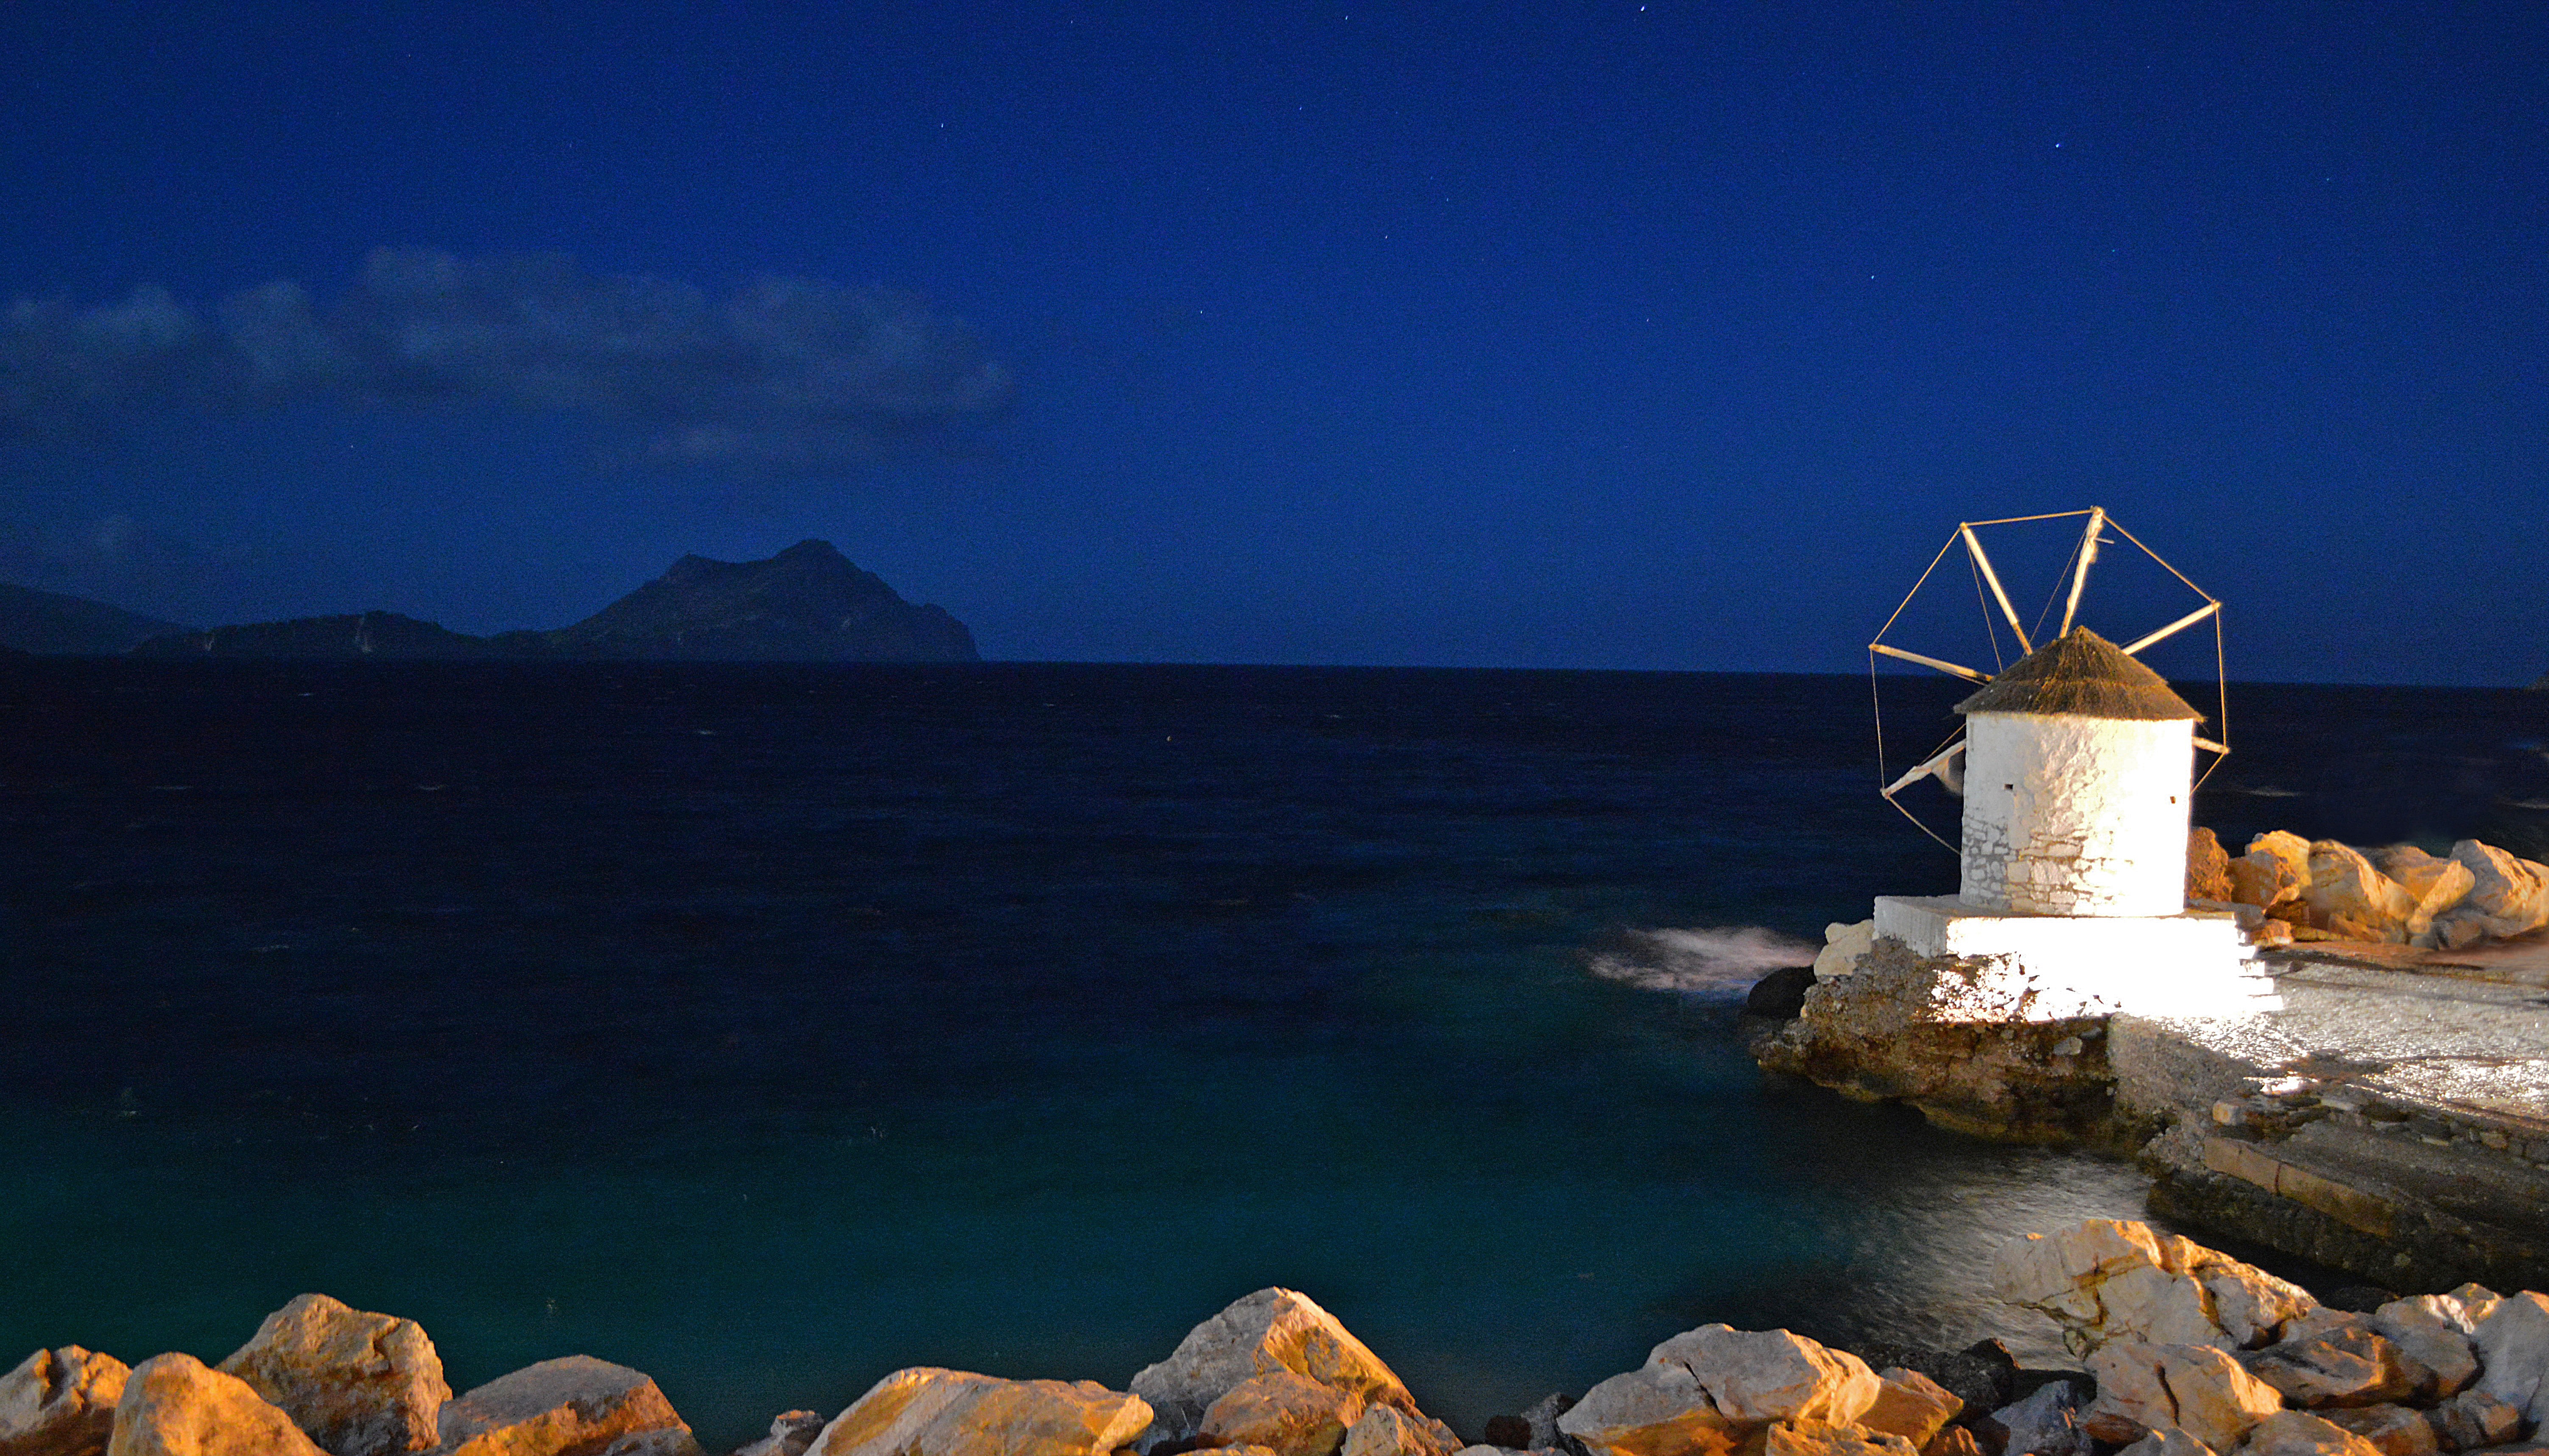
sea, coast, ocean, lighthouse, night, windmill, dusk, evening, cove, tower, bay, island, greece, test, cape, nikouria, amorgos